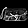
Label: Bag